Nine Years' War

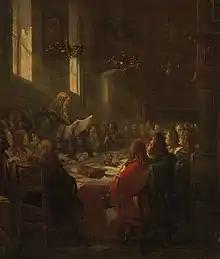
The Peace of Ryswick 1697, by Barend Wijnveld

French successes in 1690 had checked the Allies on most of the mainland fronts, yet their victories had not broken the Grand Alliance. With the hope of unhinging the coalition French commanders in 1691 prepared for an early double-blow: the capture of Mons in the Spanish Netherlands, and Nice in northern Italy. Boufflers invested Mons on 15 March with some 46,000 men, while Luxembourg commanded a similar force of observation. After some of the most intense fighting of all of Louis XIV's wars the town inevitably capitulated on 8 April. Luxembourg proceeded to take Halle at the end of May, while Boufflers bombarded Liège; but these acts proved to have no political nor strategic consequence. The final action of note in the Low Countries came on 19 September when Luxembourg's cavalry surprised and defeated the rear of the Allied forces in a minor action near Leuze. Now that the defence of the Spanish Netherlands depended almost wholly on the Allies William III insisted on replacing its Spanish governor, the Marquis of Gastañaga, with the Elector of Bavaria, thus overcoming delays in getting decisions from Madrid.